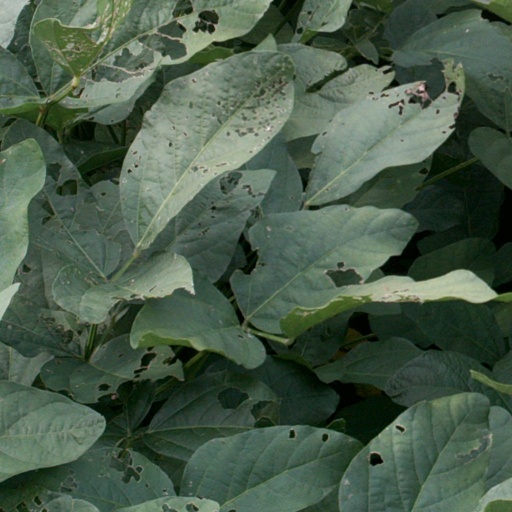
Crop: soybean